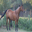
Label: horse